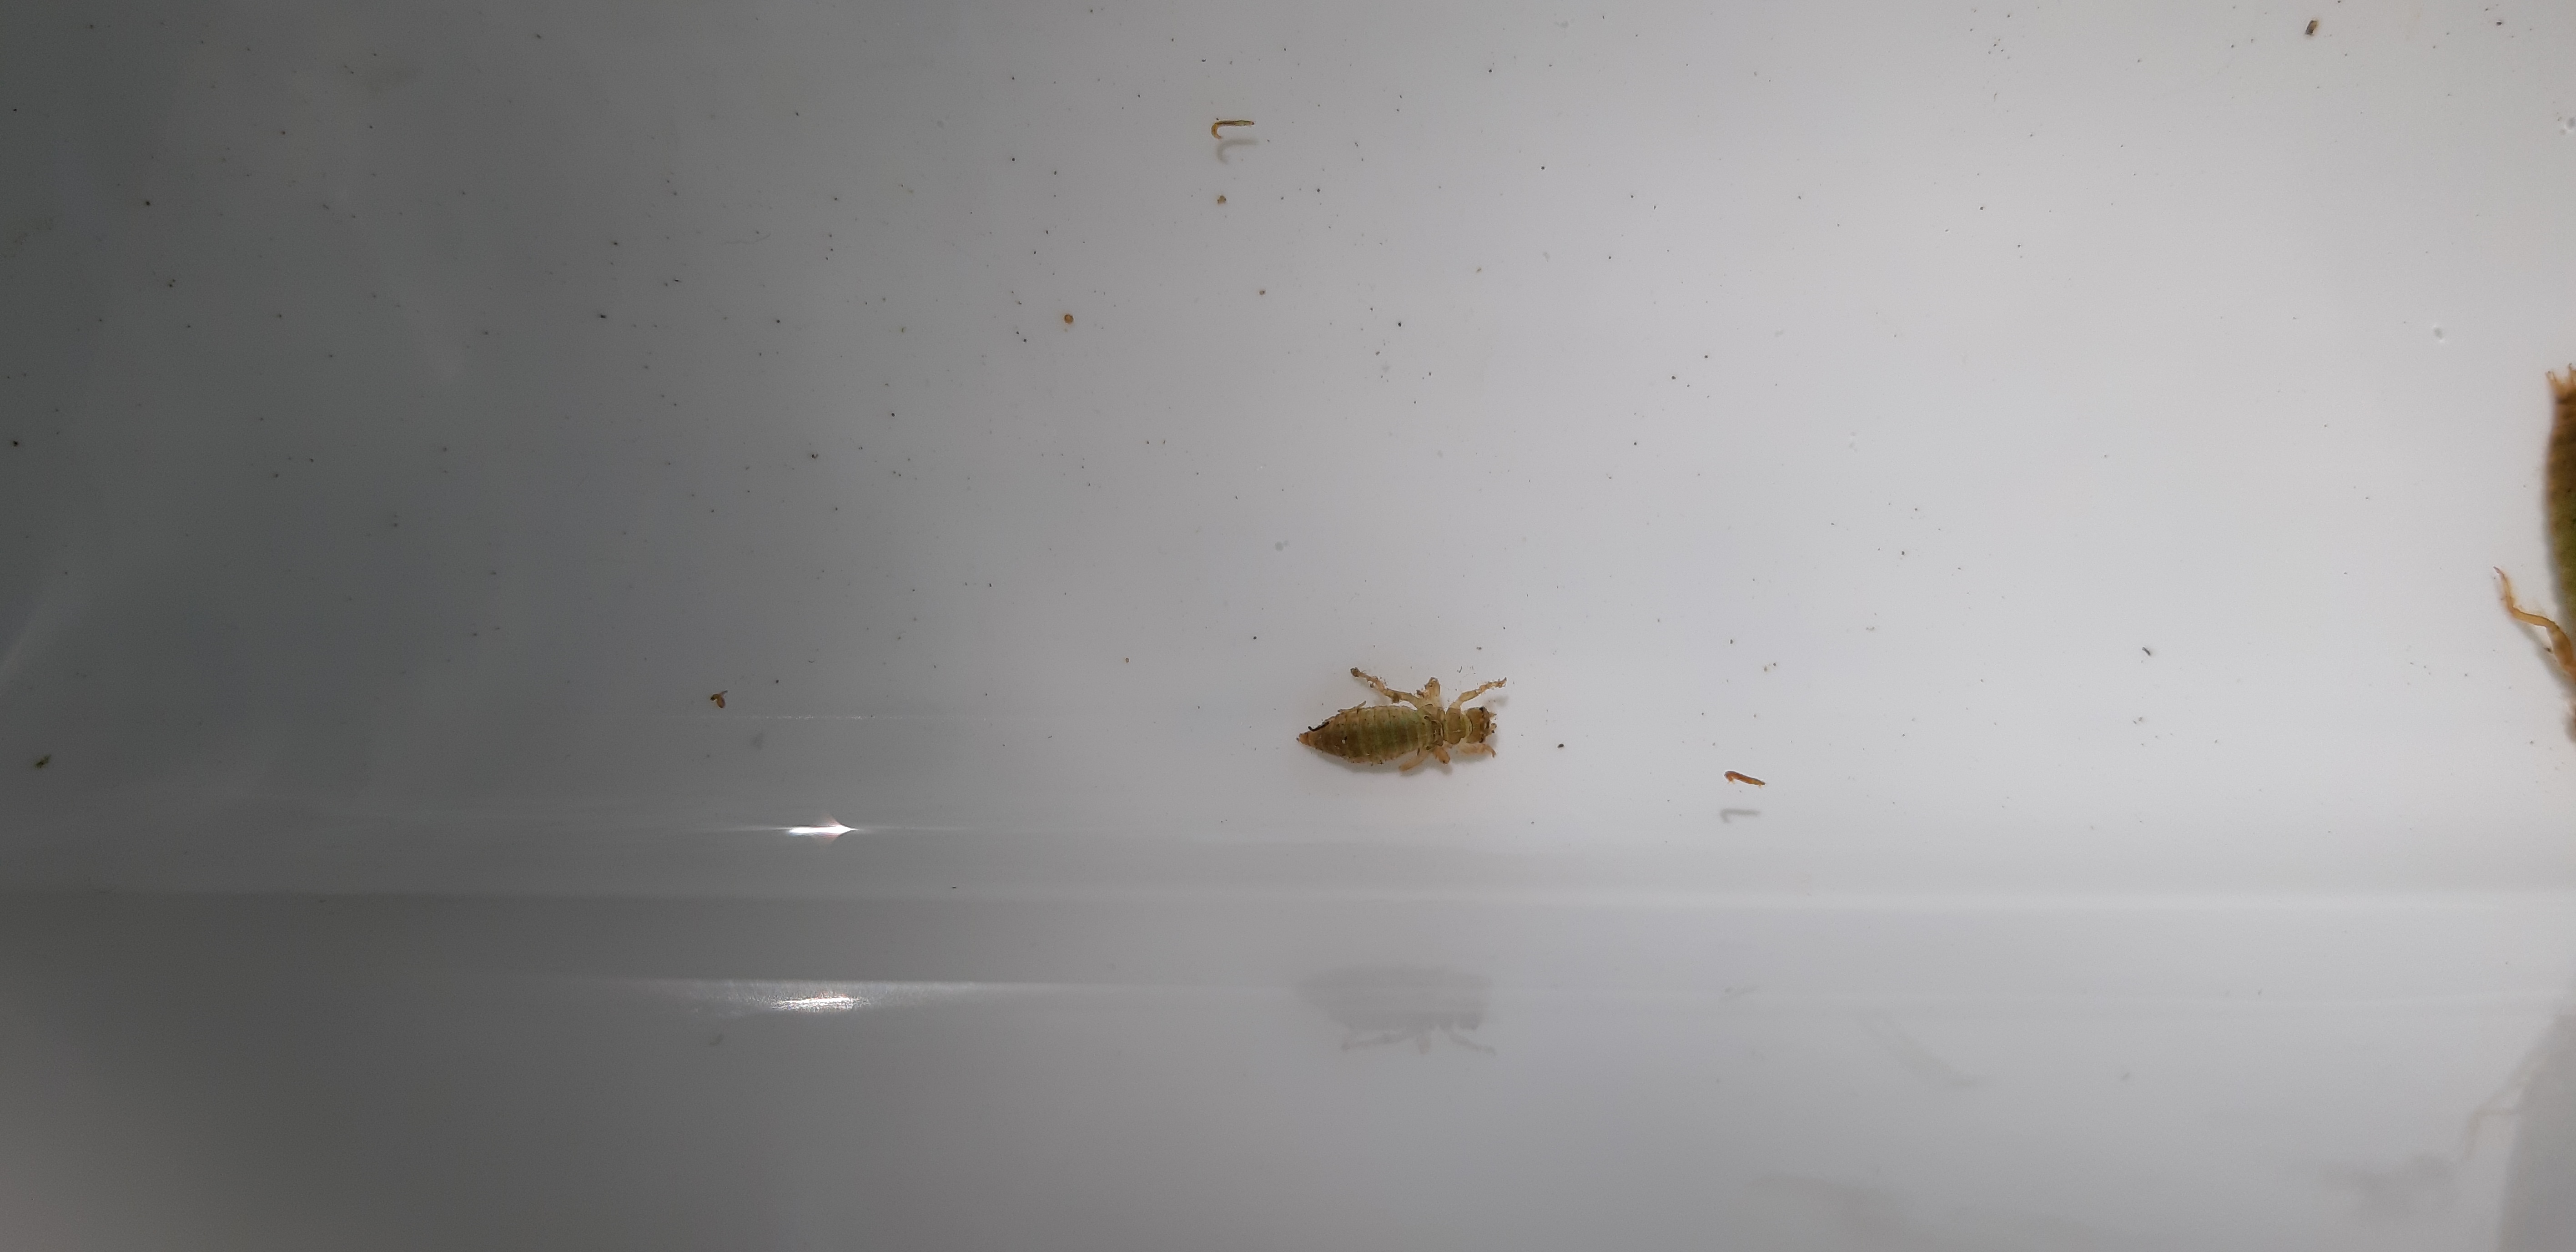
Macroinvertebrate group: dragonflies